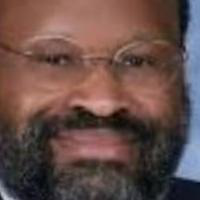
Age group: age 41-55